King Corn (film)

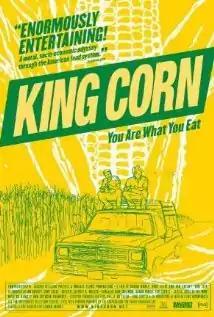
"King Corn" theatrical poster

King Corn is a documentary film released in October 2007 that follows college friends Ian Cheney and Curtis Ellis (directed by Aaron Woolf) as they move from Boston to Greene, Iowa to grow and farm an acre of corn. Coincidentally, the trip also takes them back to where both of their families have roots. In the process, Cheney and Ellis examine the trend of increased corn production and its effects on American society, highlighting the role of government subsidies in encouraging the huge amount of corn grown. Furthermore, by studying the food economy through the history of corn in America, the two realize most foods contain corn in some form.